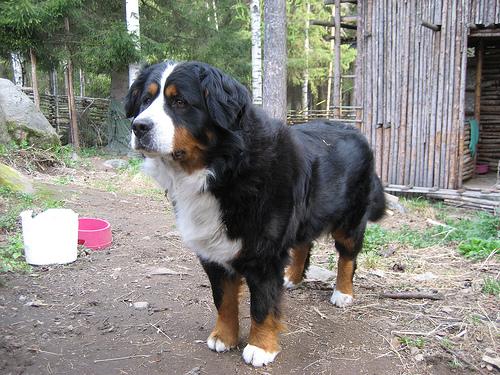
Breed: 211-n000061-Bernese_mountain_dog